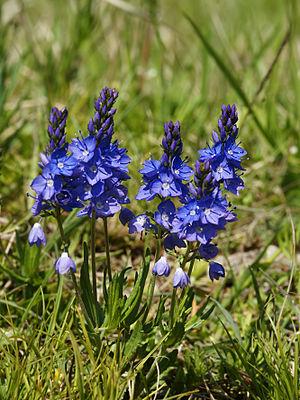
Un pied de Véronique couchée, une plante rare en Belgique. Photo prise à 3 km environ de Dourbes, en Belgique.
La véronique couchée est l'une des 200 espèces de plantes à fleurs du genre Veronica de la famille des Scrophulariaceae selon la classification classique de Cronquist ou des Plantaginaceae selon la classification phylogénétique.
Cette liste de Tracheophyta de Bosnie-Herzégovine, ainsi que d’espèces introduites est un aperçu incomplet d’espèces de mousses, de fougères, de gymnospermes et d’angiospermes citées dans la littérature disponible en langues bosniaque, croate, serbe et serbo-croate. Cet aperçu n’inclue pas des espèces cultivées ni celles occasionnellement introduites.